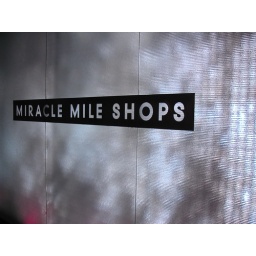
This sign looks cooler in real life, it had lights behind it and water flowing over the lights.